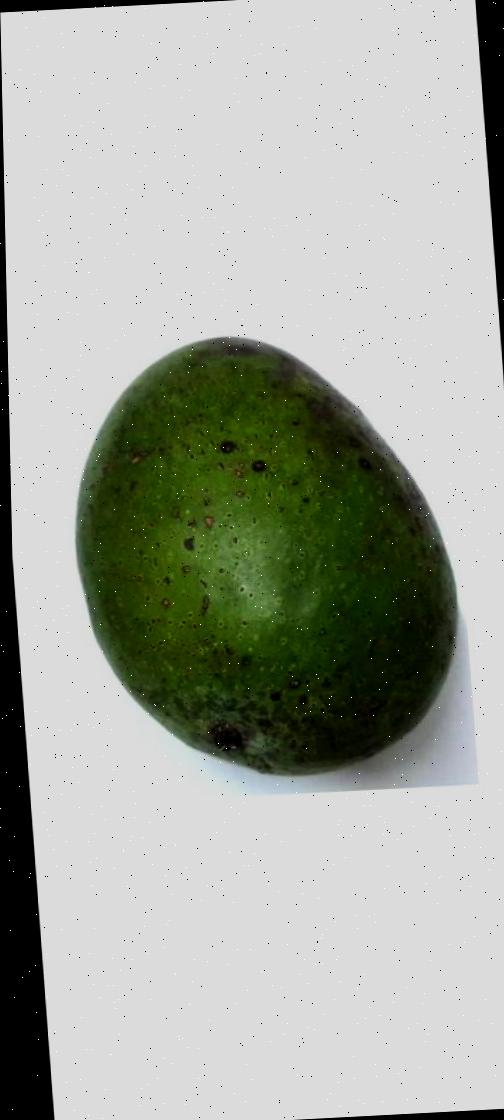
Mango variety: Ashshina Zhinuk